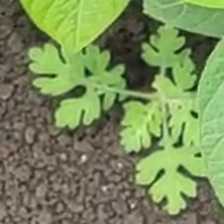
Weed species: Gajar_gavat_(Parthenium hysterophorus)